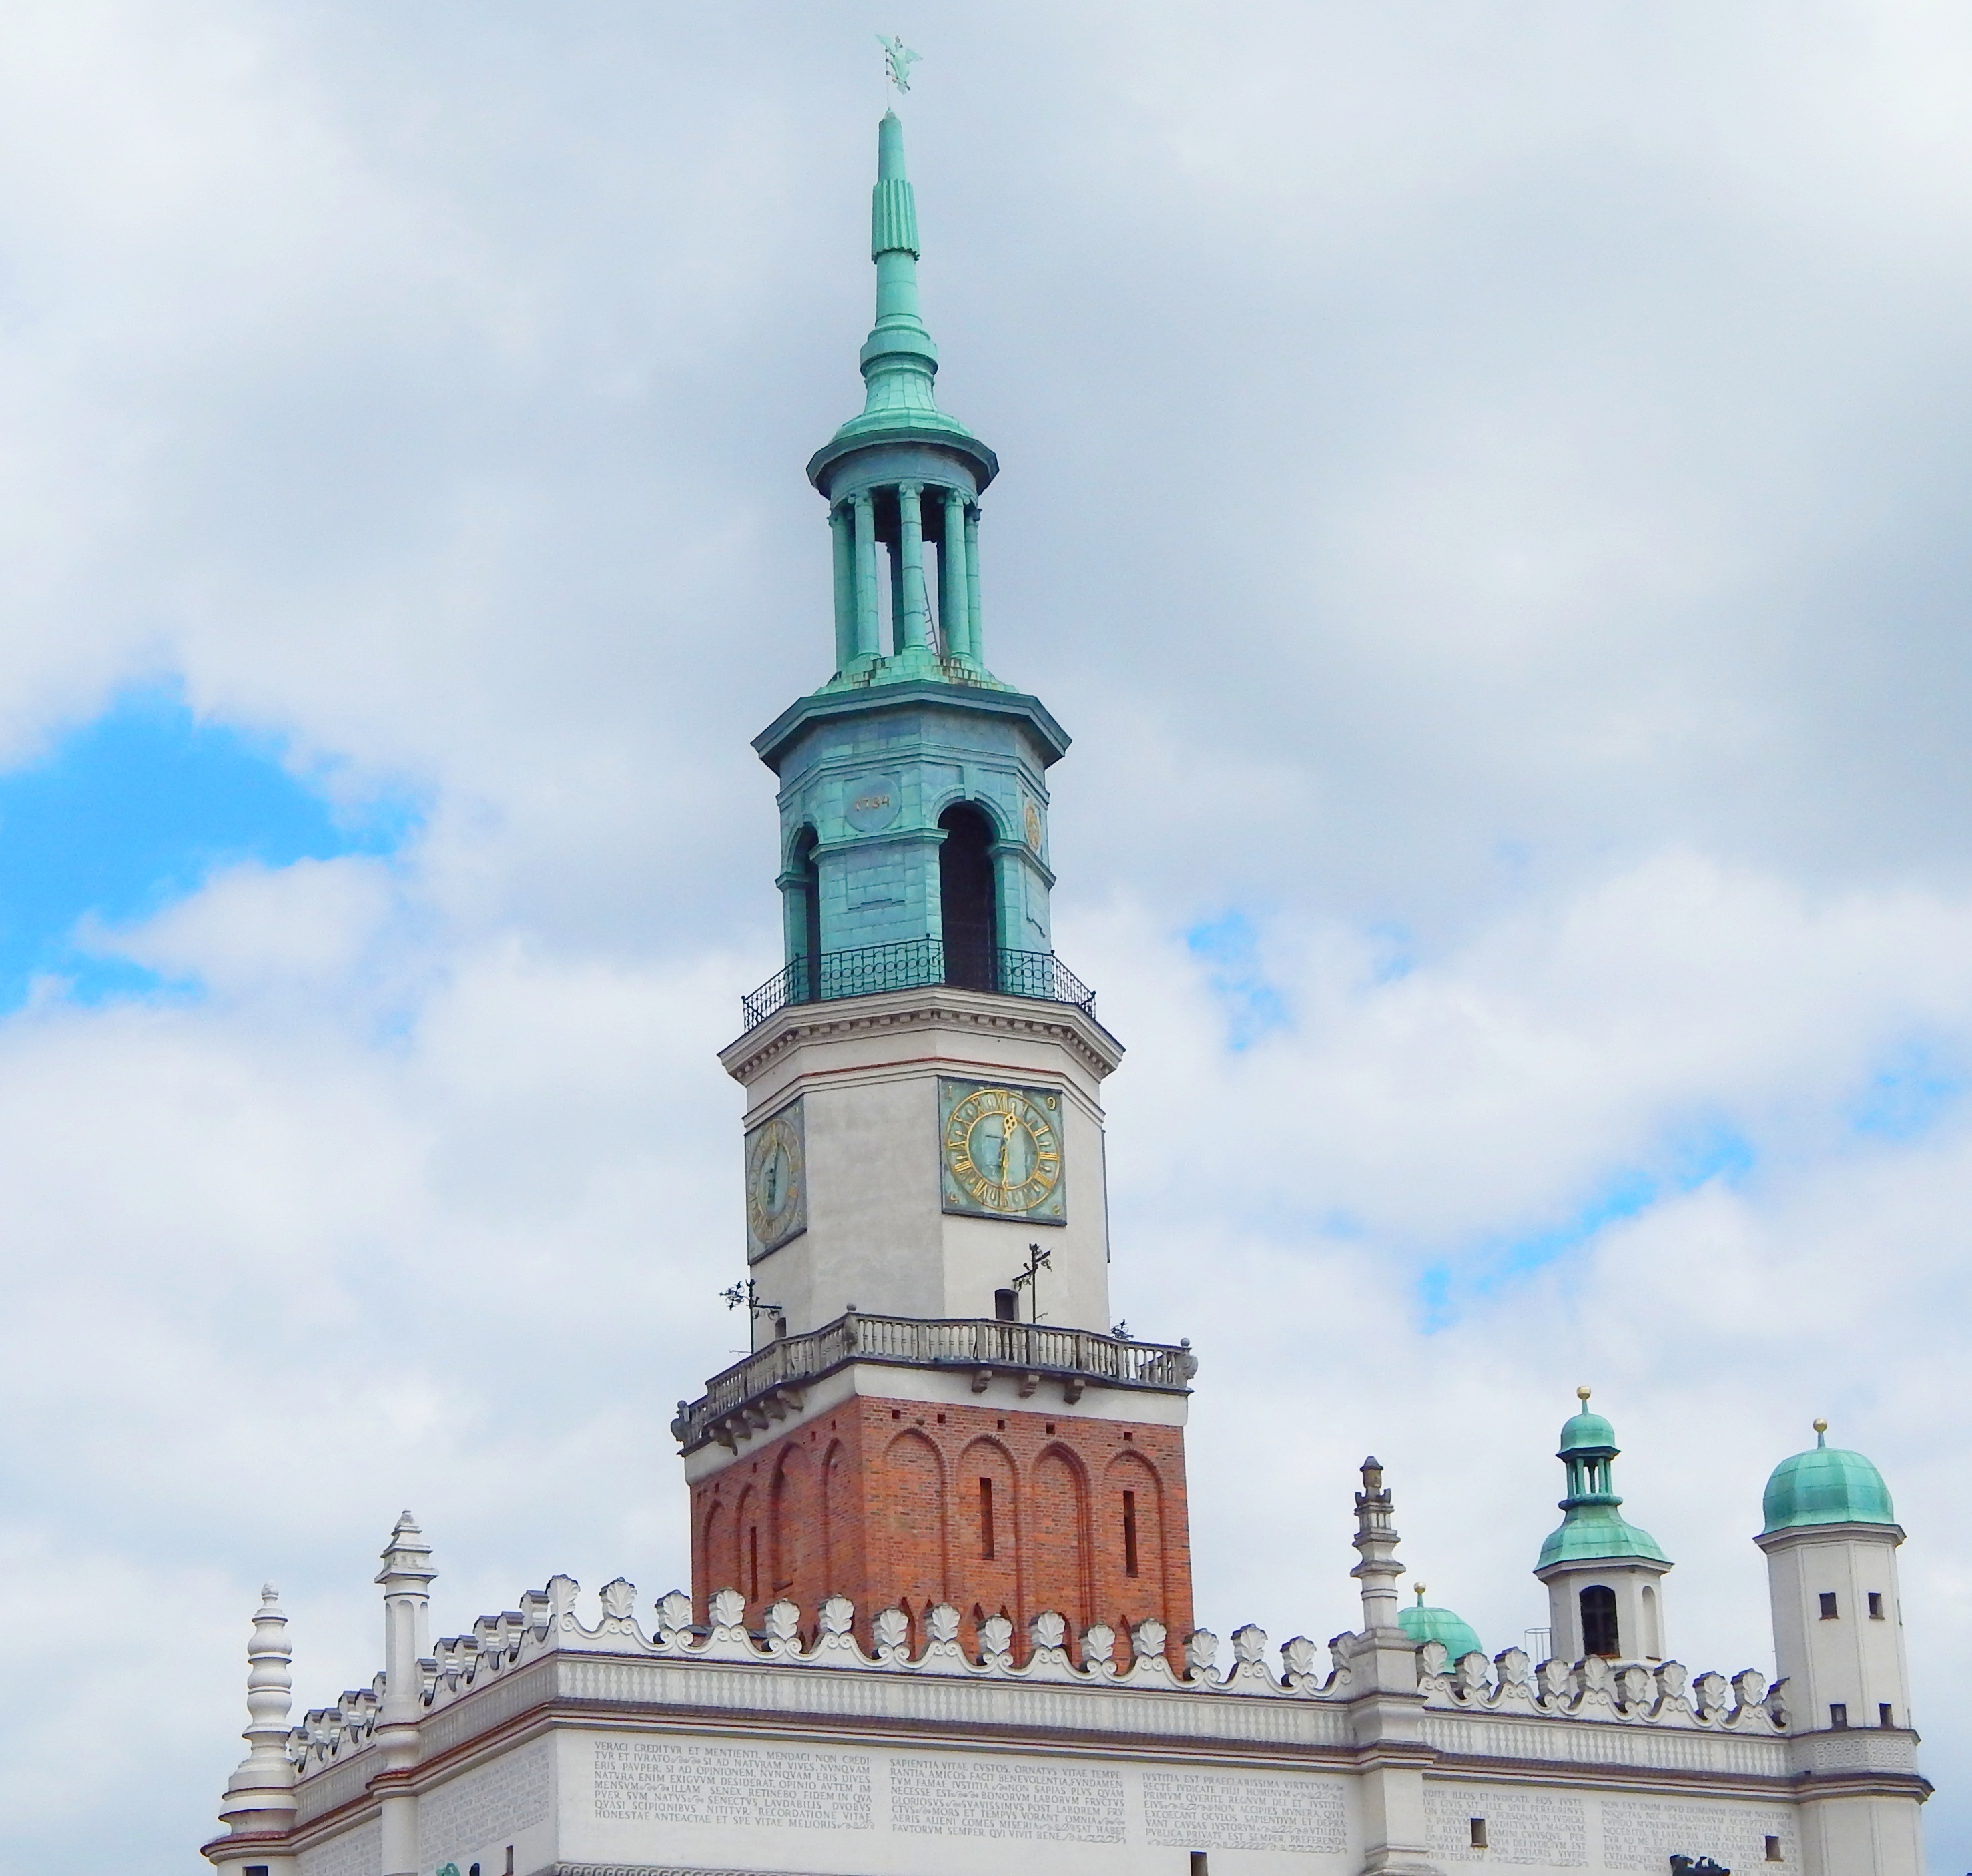
architecture, street, city, monument, tower, landmark, church, cathedral, place of worship, clock tower, bell tower, old town, tourists, spire, townhouses, steeple, poland, fountain, history, monuments, old buildings, big city, the market, old market, the old town, the town hall, poznan, crannies